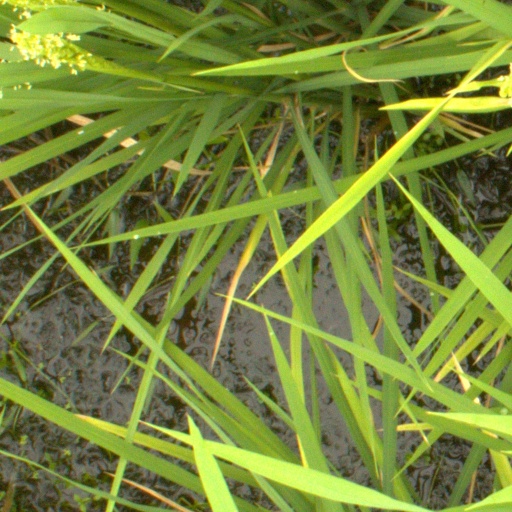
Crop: rice